Sanjad–Sakati syndrome

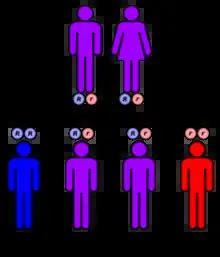
Sanjad-Sakati syndrome is inherited in an autosomal recessive manner.

Sanjad–Sakati syndrome (Middle East syndrome) is a rare autosomal recessive genetic condition seen in offspring of Middle Eastern origin. It was first described in Saudi Arabia, but has been seen in Qatari, Kuwaiti, Omani and other children from the Middle East as well as elsewhere. The condition is caused by mutations or deletions in the TBCE gene of chromosome 1.